Illinois Mathematics and Science Academy

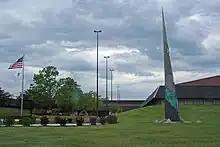
Front entrance

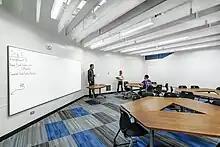
B-Wing Science Lab Classroom at IMSA

Prospective students, who are usually freshmen in high school but in some cases may be eighth graders, must complete an application to be considered for admission to IMSA.